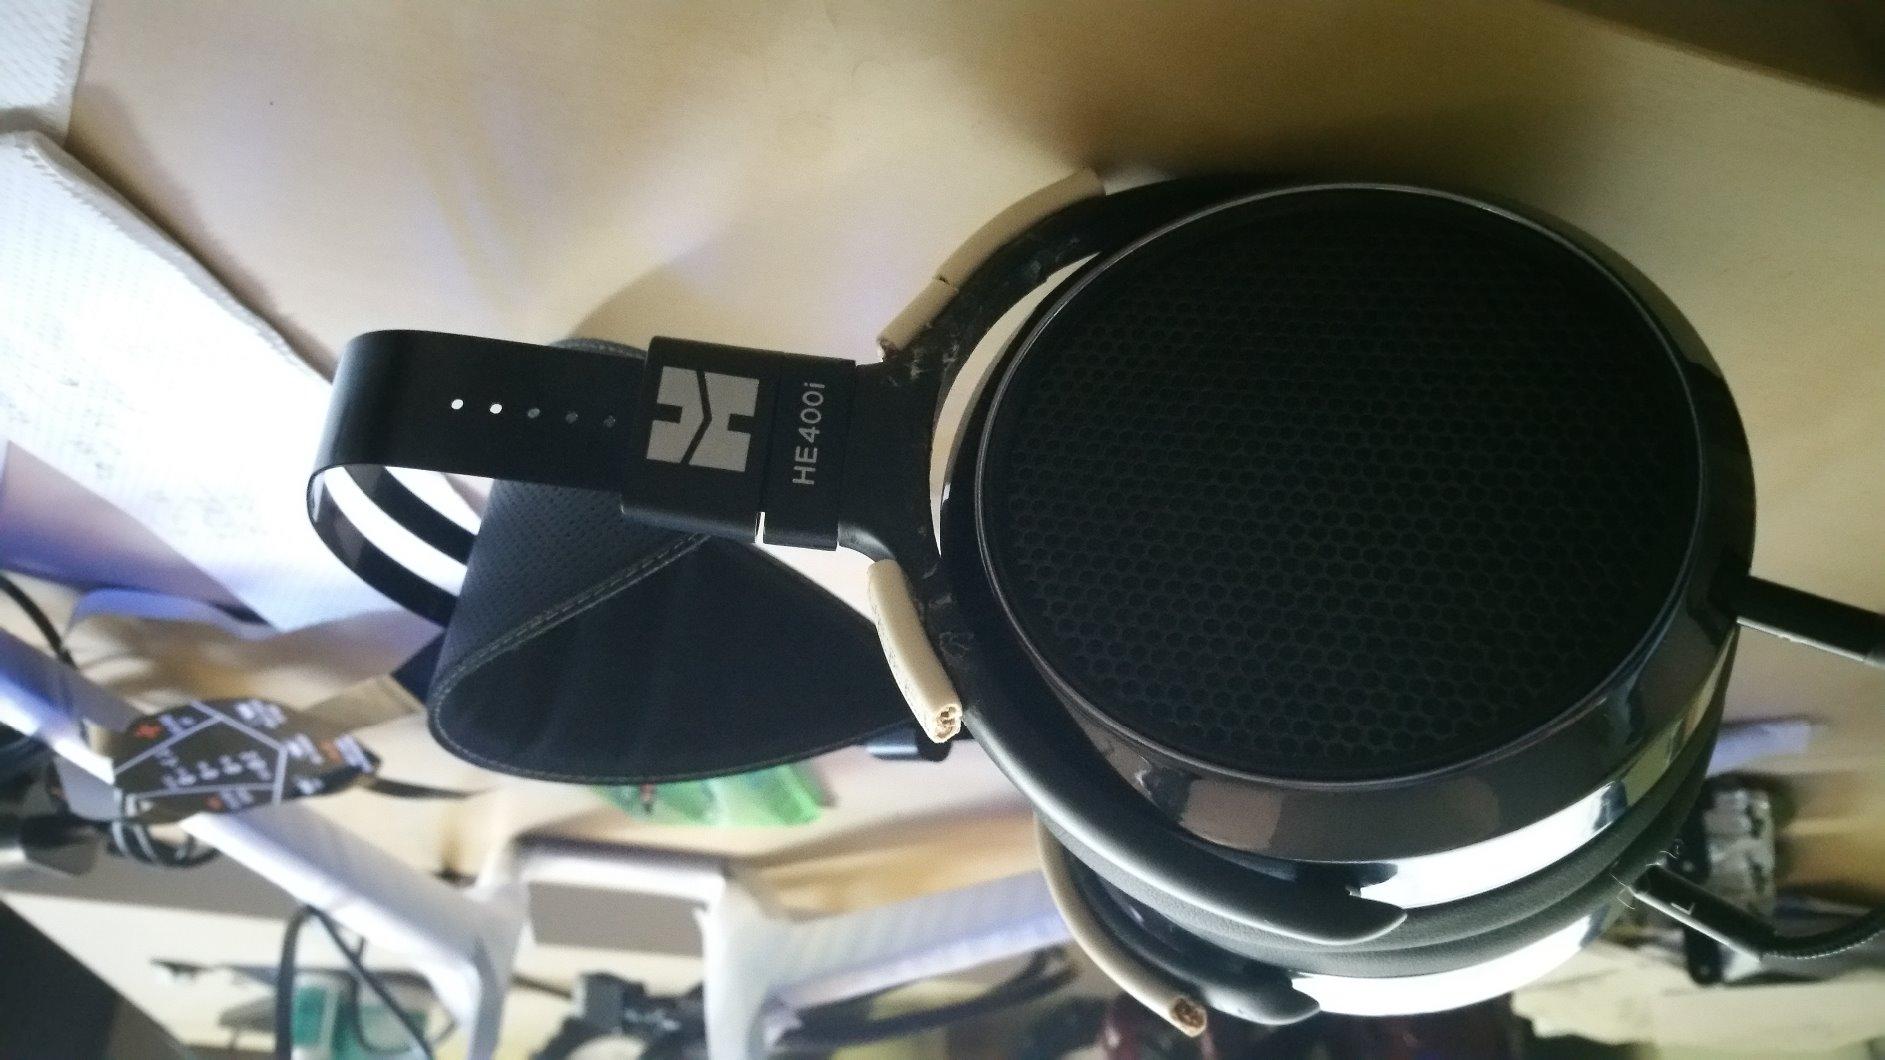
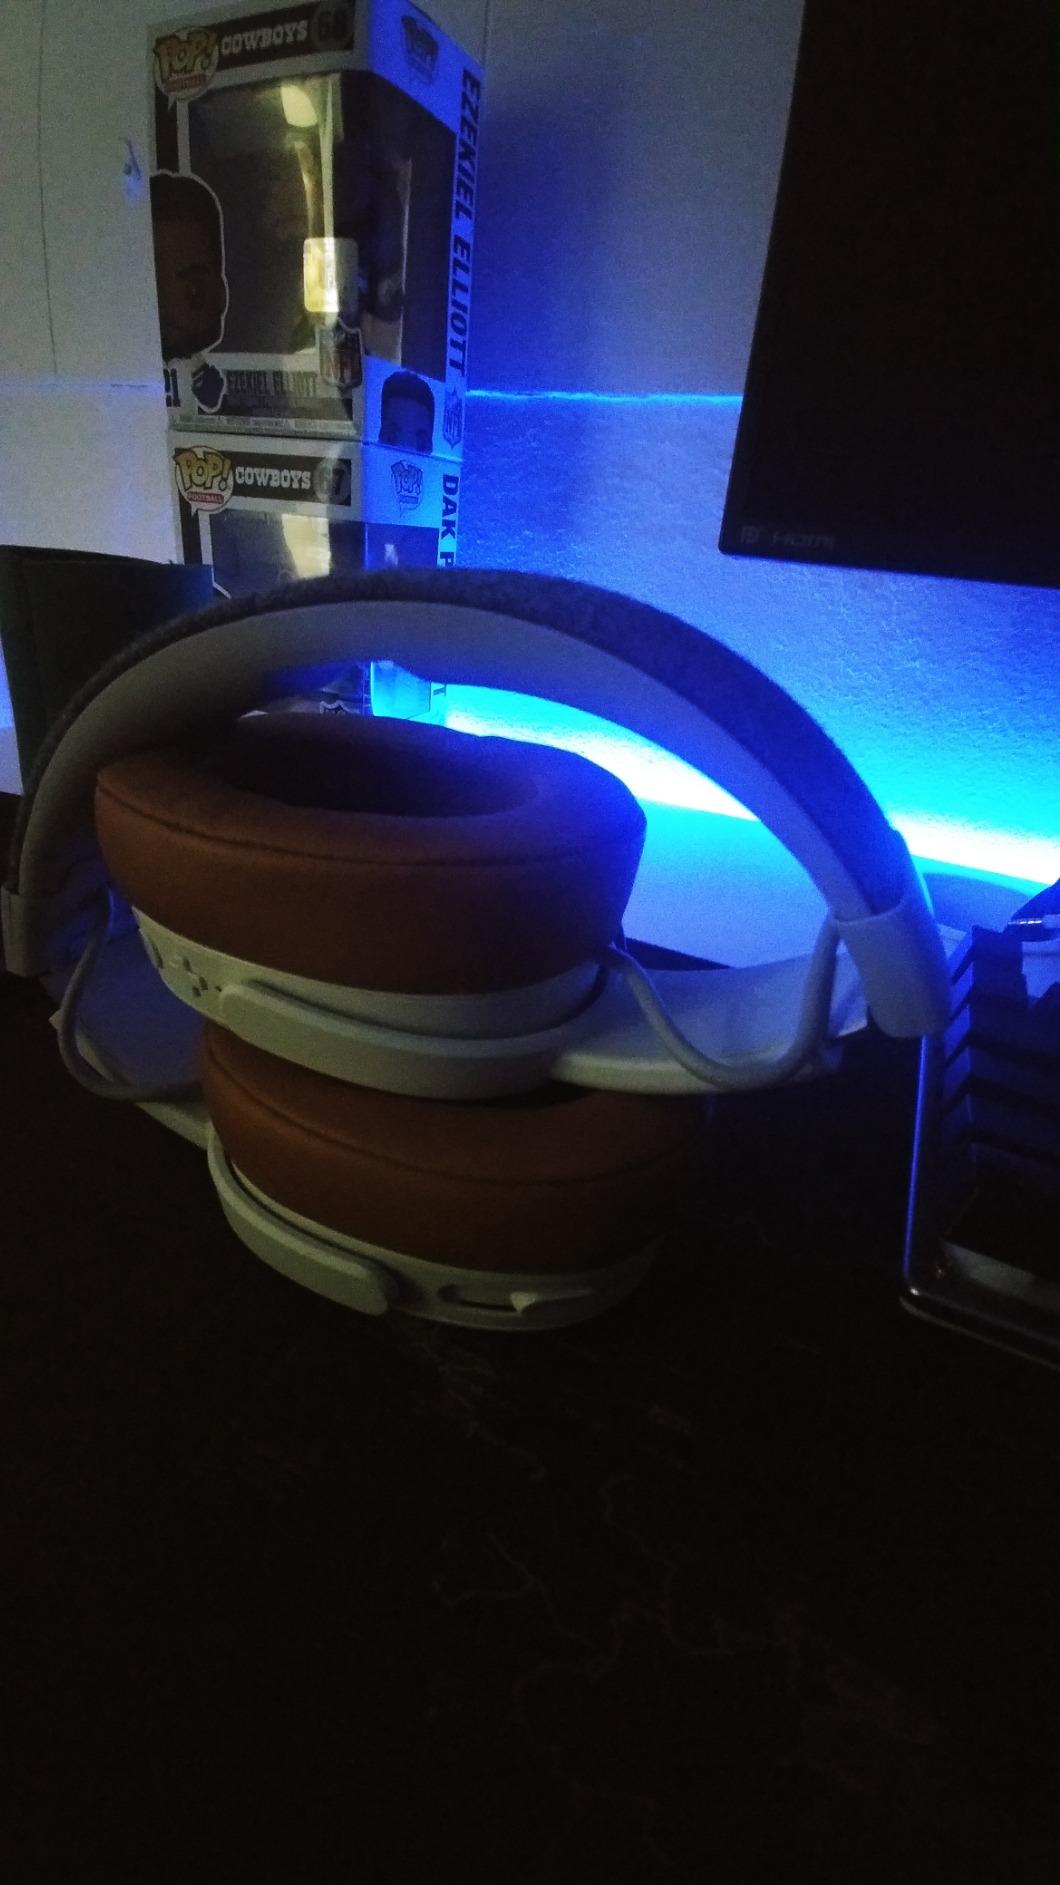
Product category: headphones
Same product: no